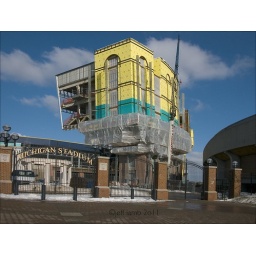
sky box under construction at the Big house. Feb. 9, 2009